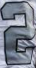
Number: 2